Sophia of Prussia

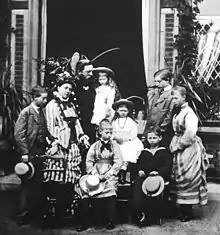
Princess Sophie with her parents and siblings. Standing left to right: Prince Heinrich, Crown Princess Viktoria, Crown Prince Frederick William with Princess Margaret, Prince Wilhelm, and Princess Charlotte. (seated left to right) Princess Victoria, Princess Sophie and Prince Waldemar. 1875

Princess Sophie was born in the "Neues Palais" in Potsdam, Prussia, on 14 June 1870 as the daughter of Frederick William, Crown Prince of Prussia, and Victoria, Princess Royal of the United Kingdom. The Crown Prince was the son of King William I of Prussia, and the Princess Royal was the eldest child of Queen Victoria and Prince Albert. Frederick William and Victoria were already the parents of a large family and as the penultimate child, Sophie was eleven years younger than her eldest brother, the future William II of Germany. Sophie's parents were a close couple, both on sentimental and political levels. Being staunch liberals, they lived away from the Berlin court and suffered the intrigues of a very conservative German chancellor, Otto von Bismarck, and members of the House of Hohenzollern.